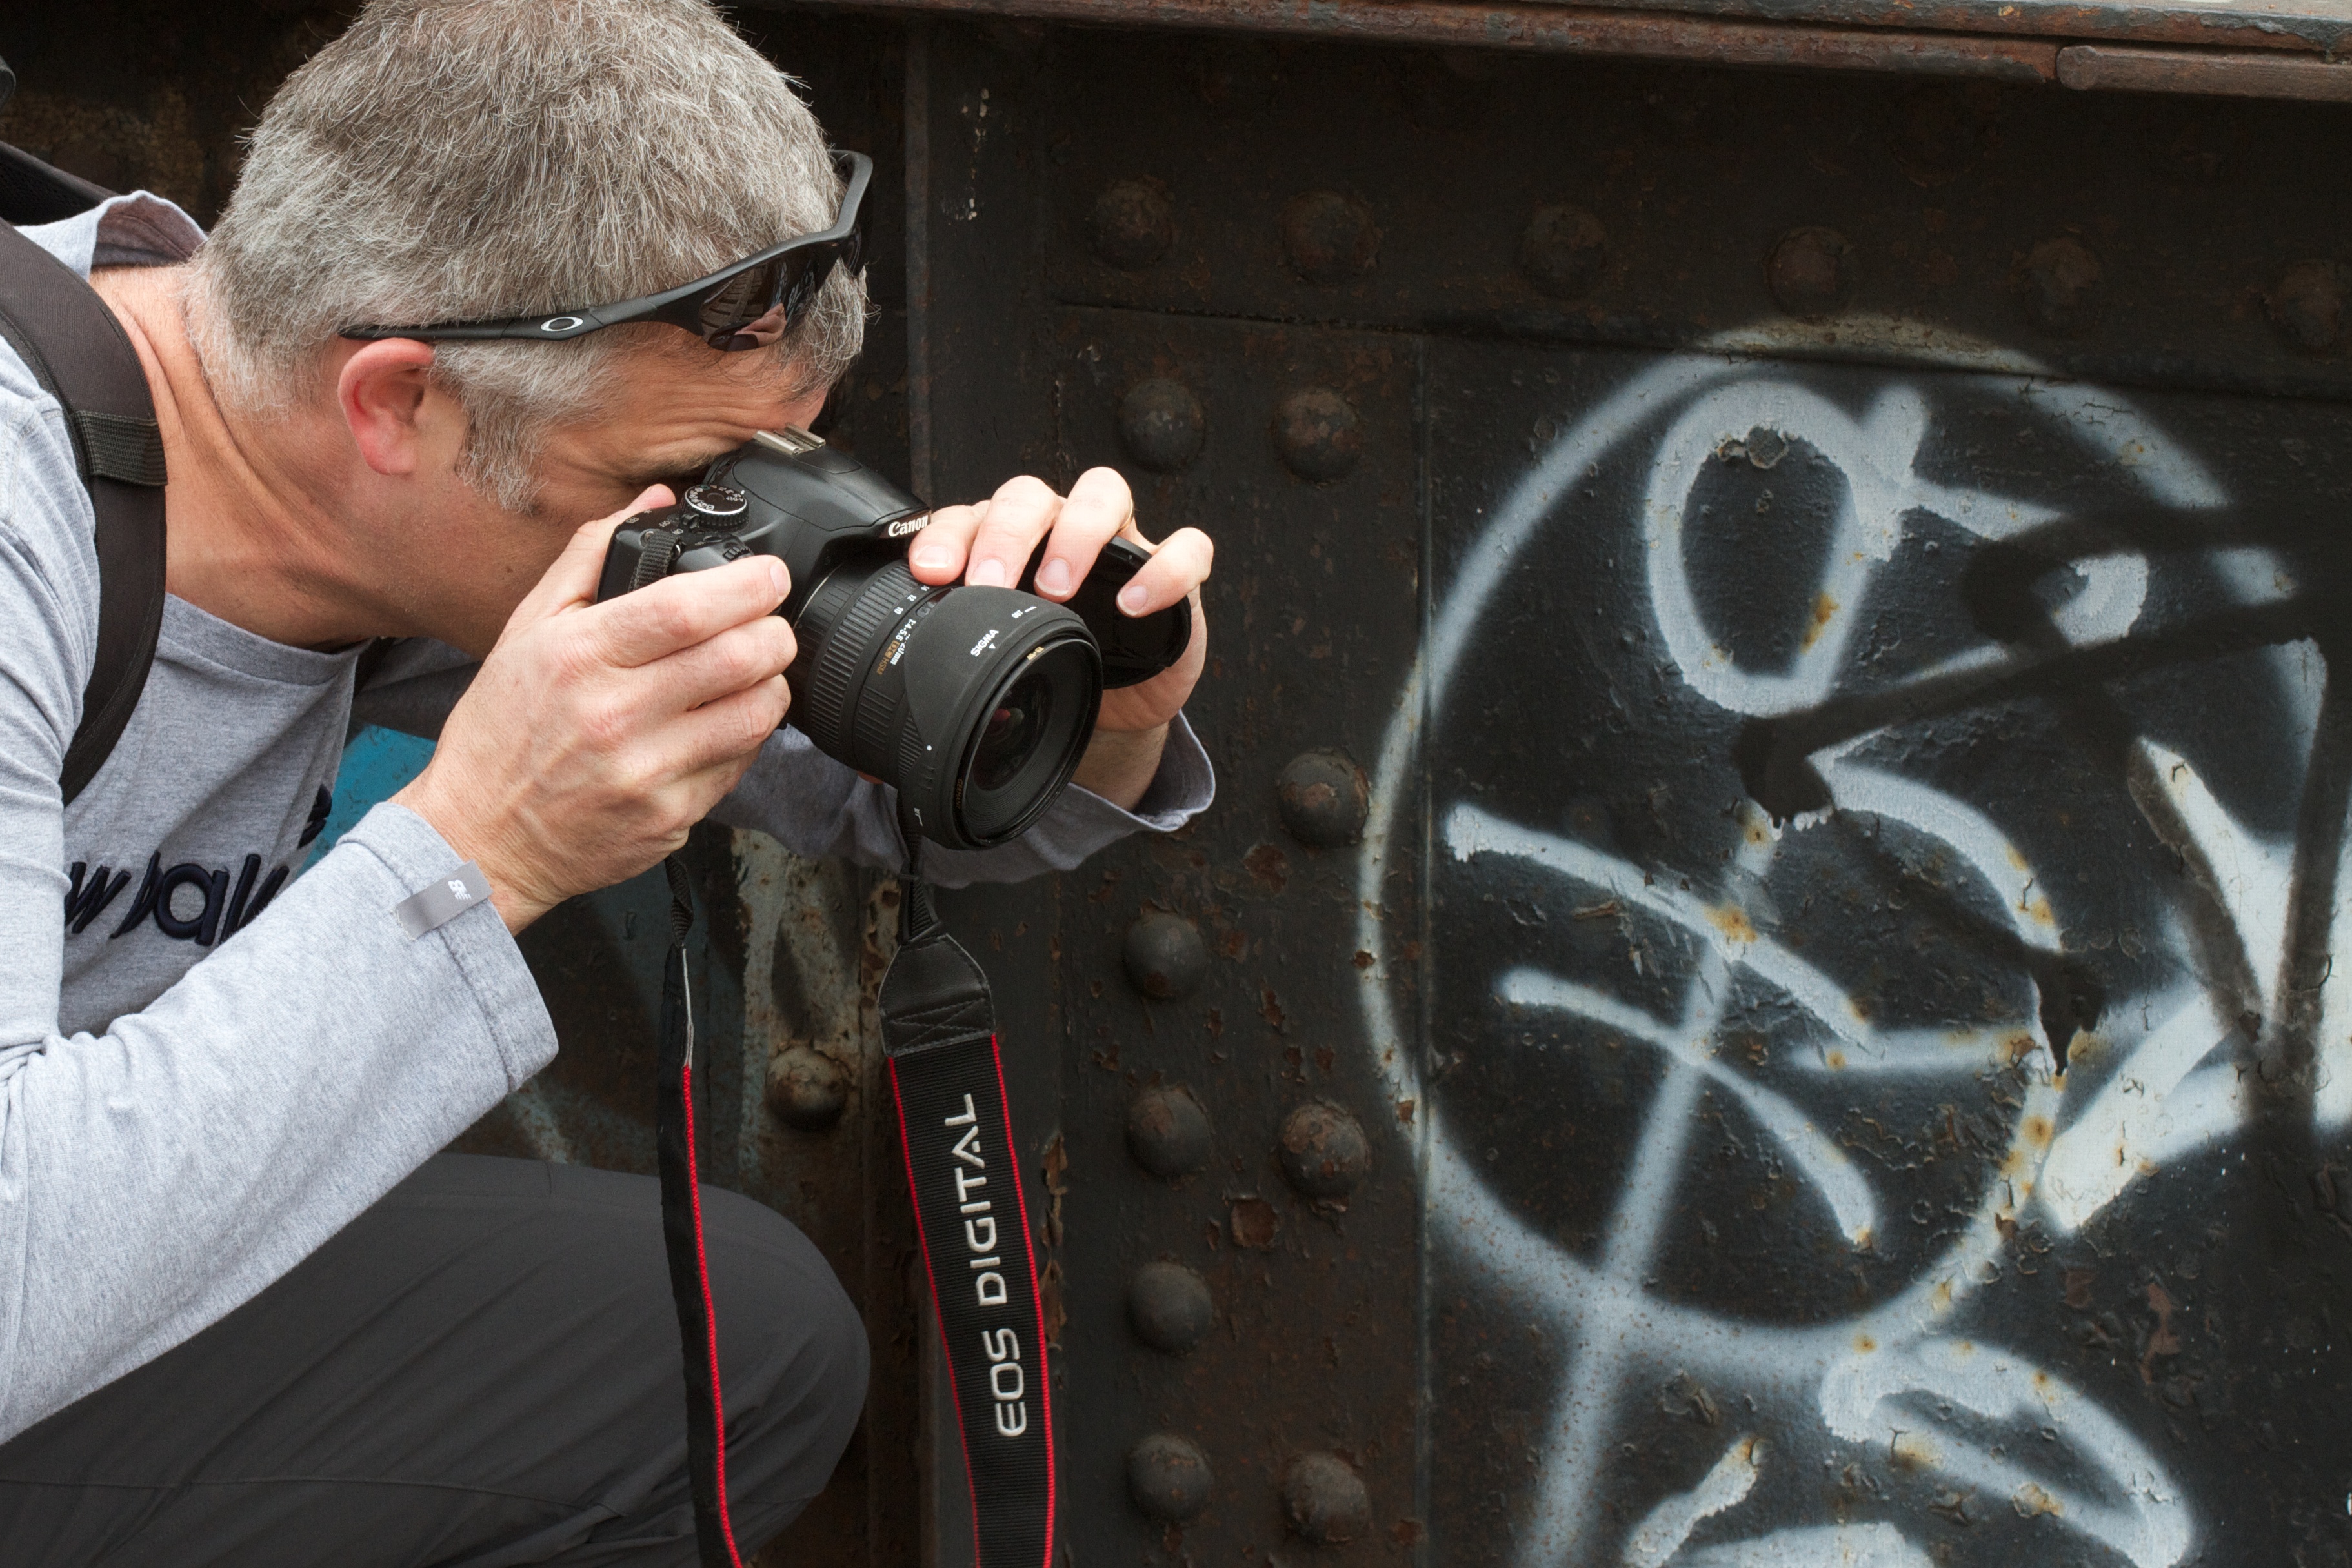
art